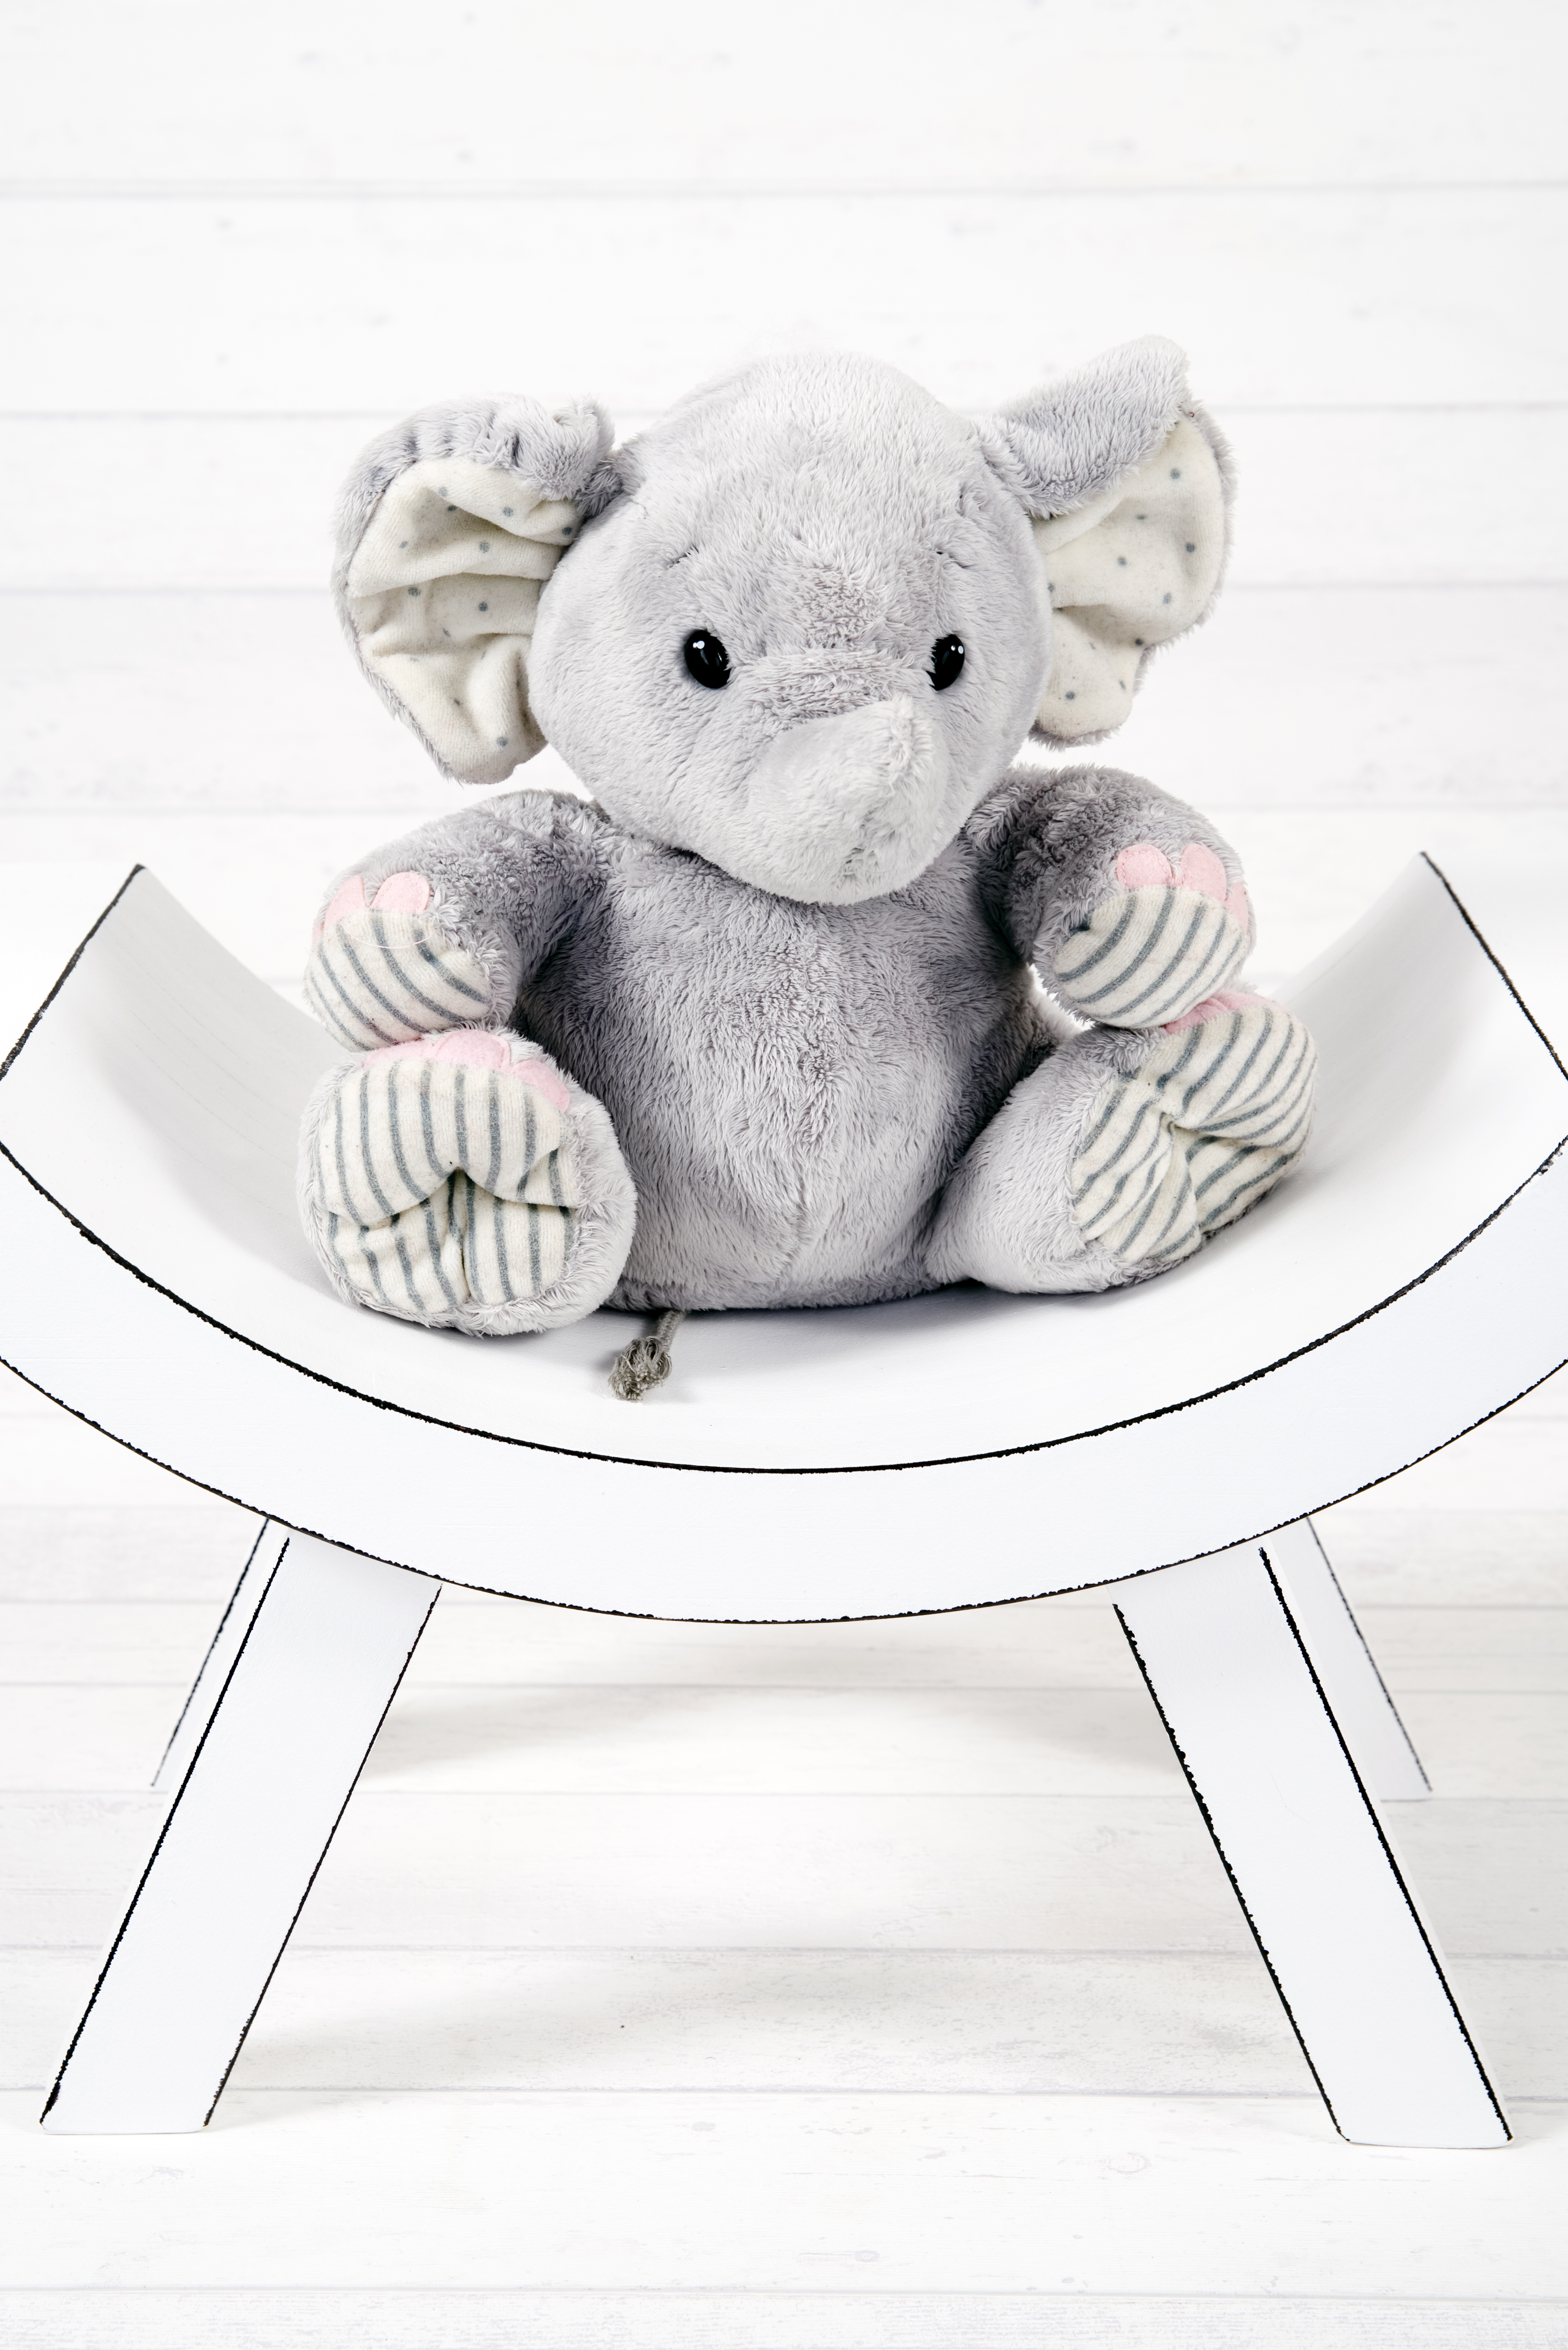
white, sitting, studio, toy, elephant, teddy bear, textile, fun, sketch, drawing, illustration, joy, plush, the mascot, stuffed toy